White House Astronomy Night

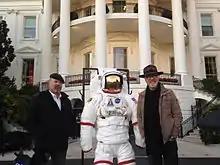
"MythBusters" co-hosts Jamie Hyneman and Adam Savage attended the 2015 White House Astronomy Night.

Indian-American student Pranav Sivakumar was praised by the President in his speech at the event. President Obama recounted how Sivakumar was first intrigued by scientists at six years old, after reading about famous researchers in an encyclopedia. His parents cultivated his quest for knowledge by bringing him to lectures on astrophysics; he went on to become a two-time finalist at the Google Science Fair. Obama cited Sivakumar as an example of the outstanding students that attended the stargazing event at the White House.